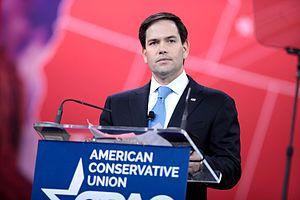
Marco Antonio Rubio, né le 28 mai 1971 à Miami, est un homme politique américain, membre du Parti républicain. Il est président de la Chambre des représentants de la Floride entre 2006 et 2008. Rubio est élu sénateur de Floride lors de l'élection de novembre 2010. En 2015, il annonce sa candidature aux primaires présidentielles du Parti Républicain. Il échoue face à Donald Trump et décide de se représenter à son poste de sénateur de Floride. Il est réélu avec plus 51 % des suffrages exprimés.